Commissioner of Baseball

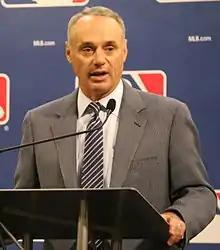
Rob Manfred

Peter Ueberroth was elected to succeed Bowie Kuhn on March 3, 1984, and took office on October 1 of that year. As a condition of his hiring, Ueberroth increased the commissioner's fining ability from US$5,000 to $250,000. His salary was raised to a reported $450,000, nearly twice what Kuhn was paid.